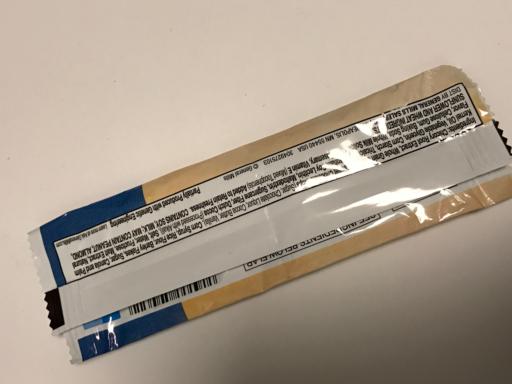
Label: trash